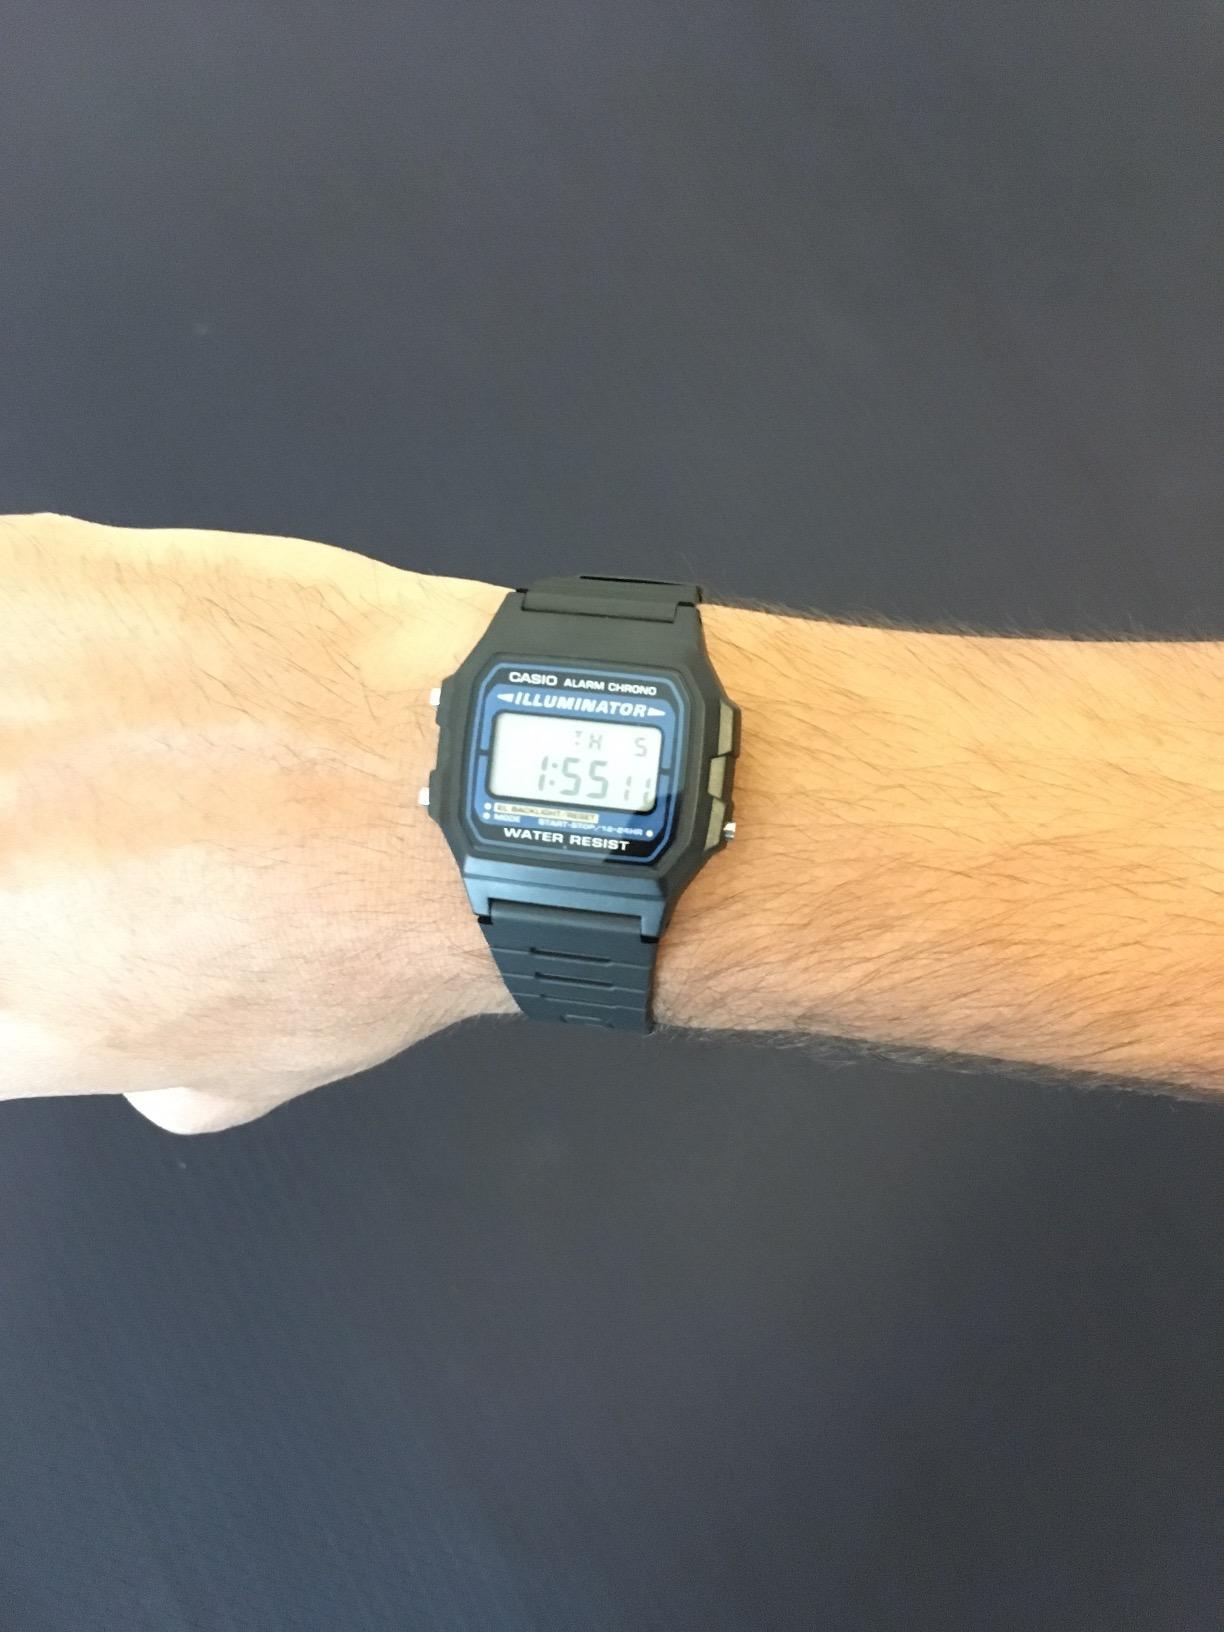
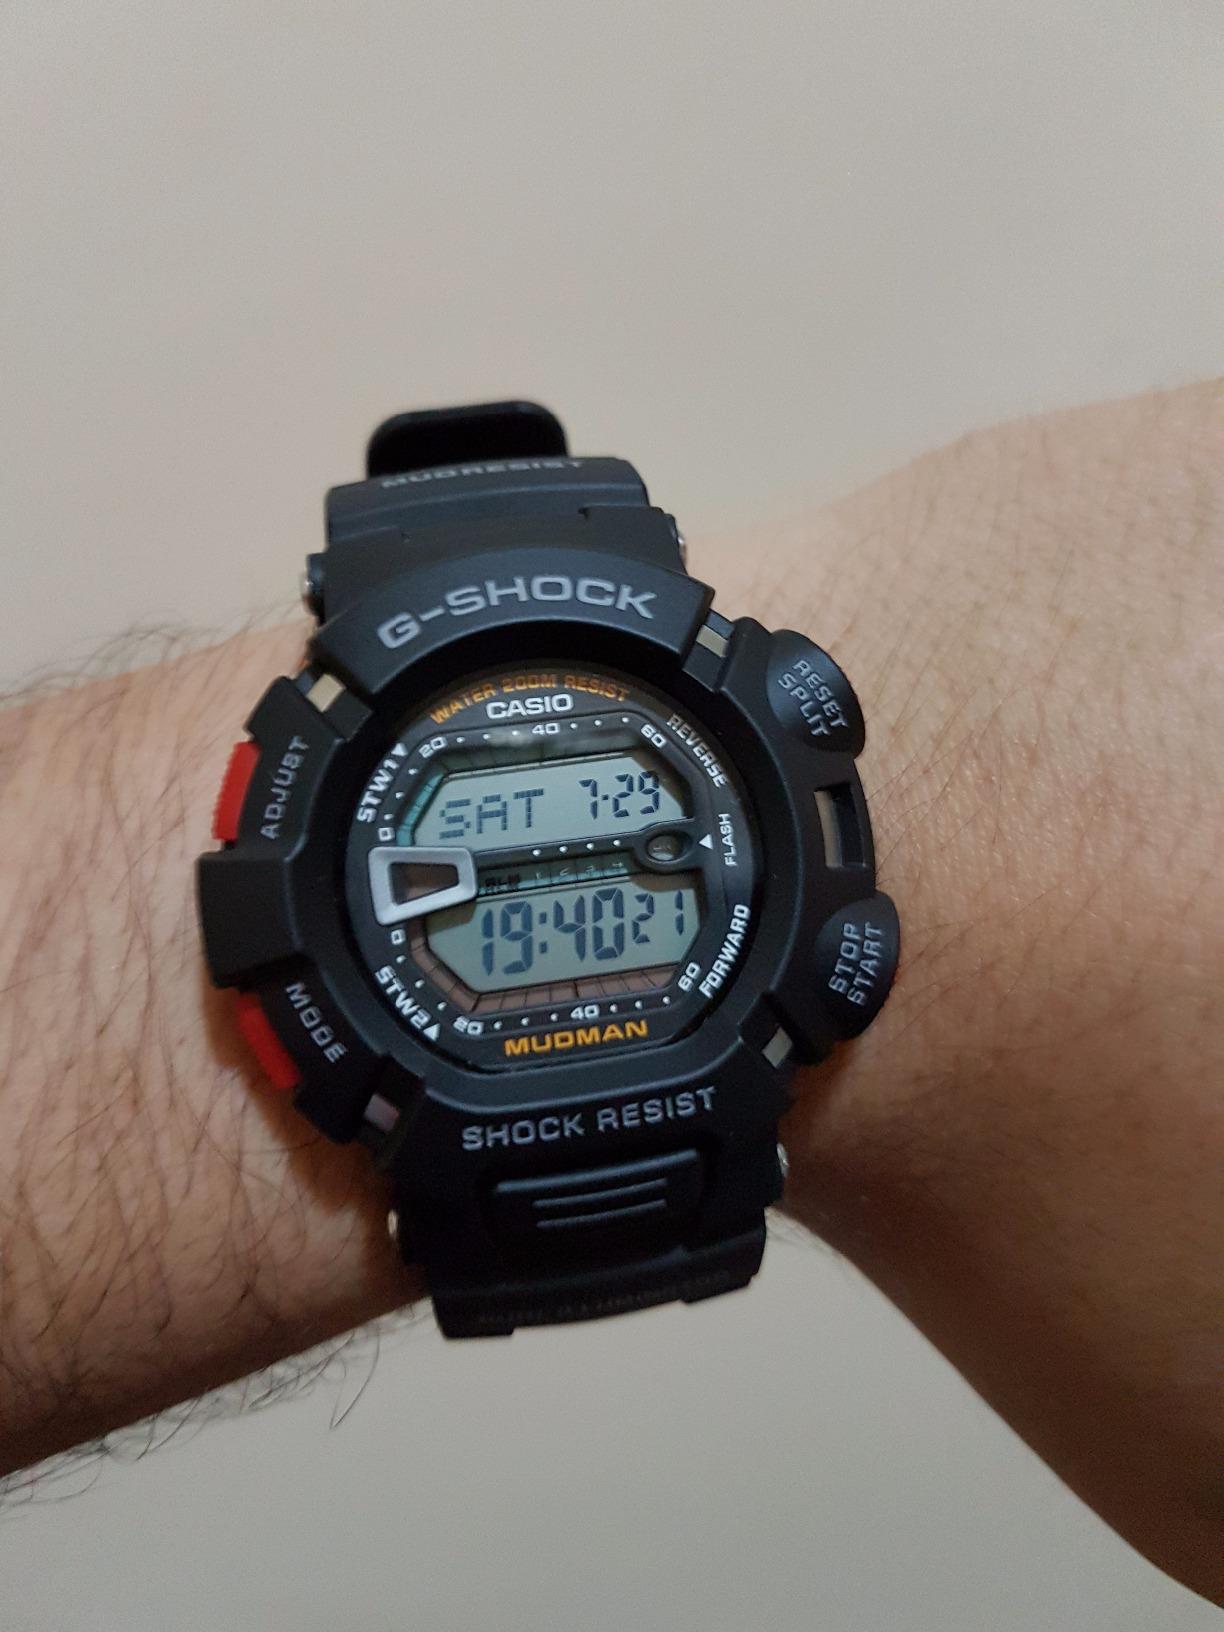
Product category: accessories_watch
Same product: no